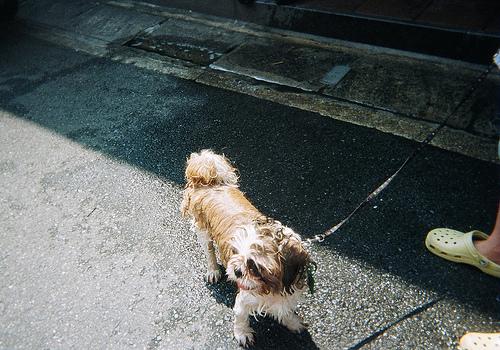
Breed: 361-n000123-Shih_Tzu